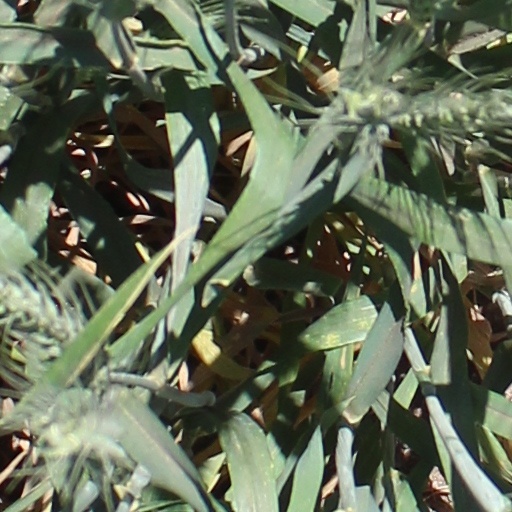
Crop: wheat